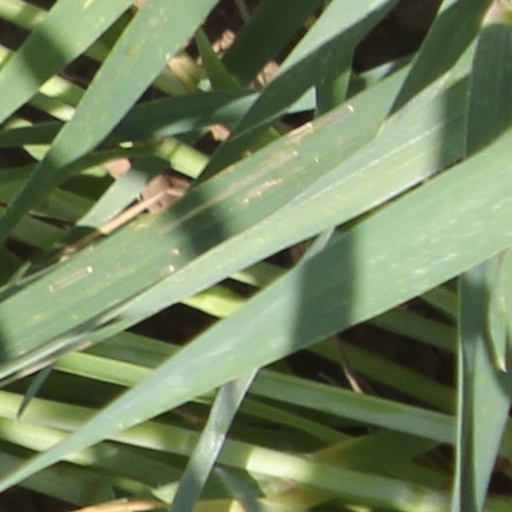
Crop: wheat